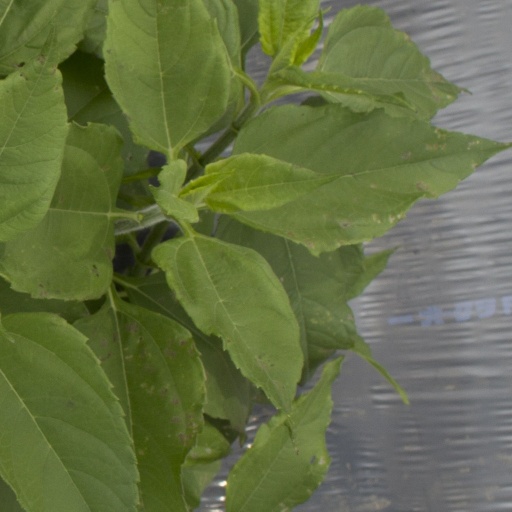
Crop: Jerusalem artichoke